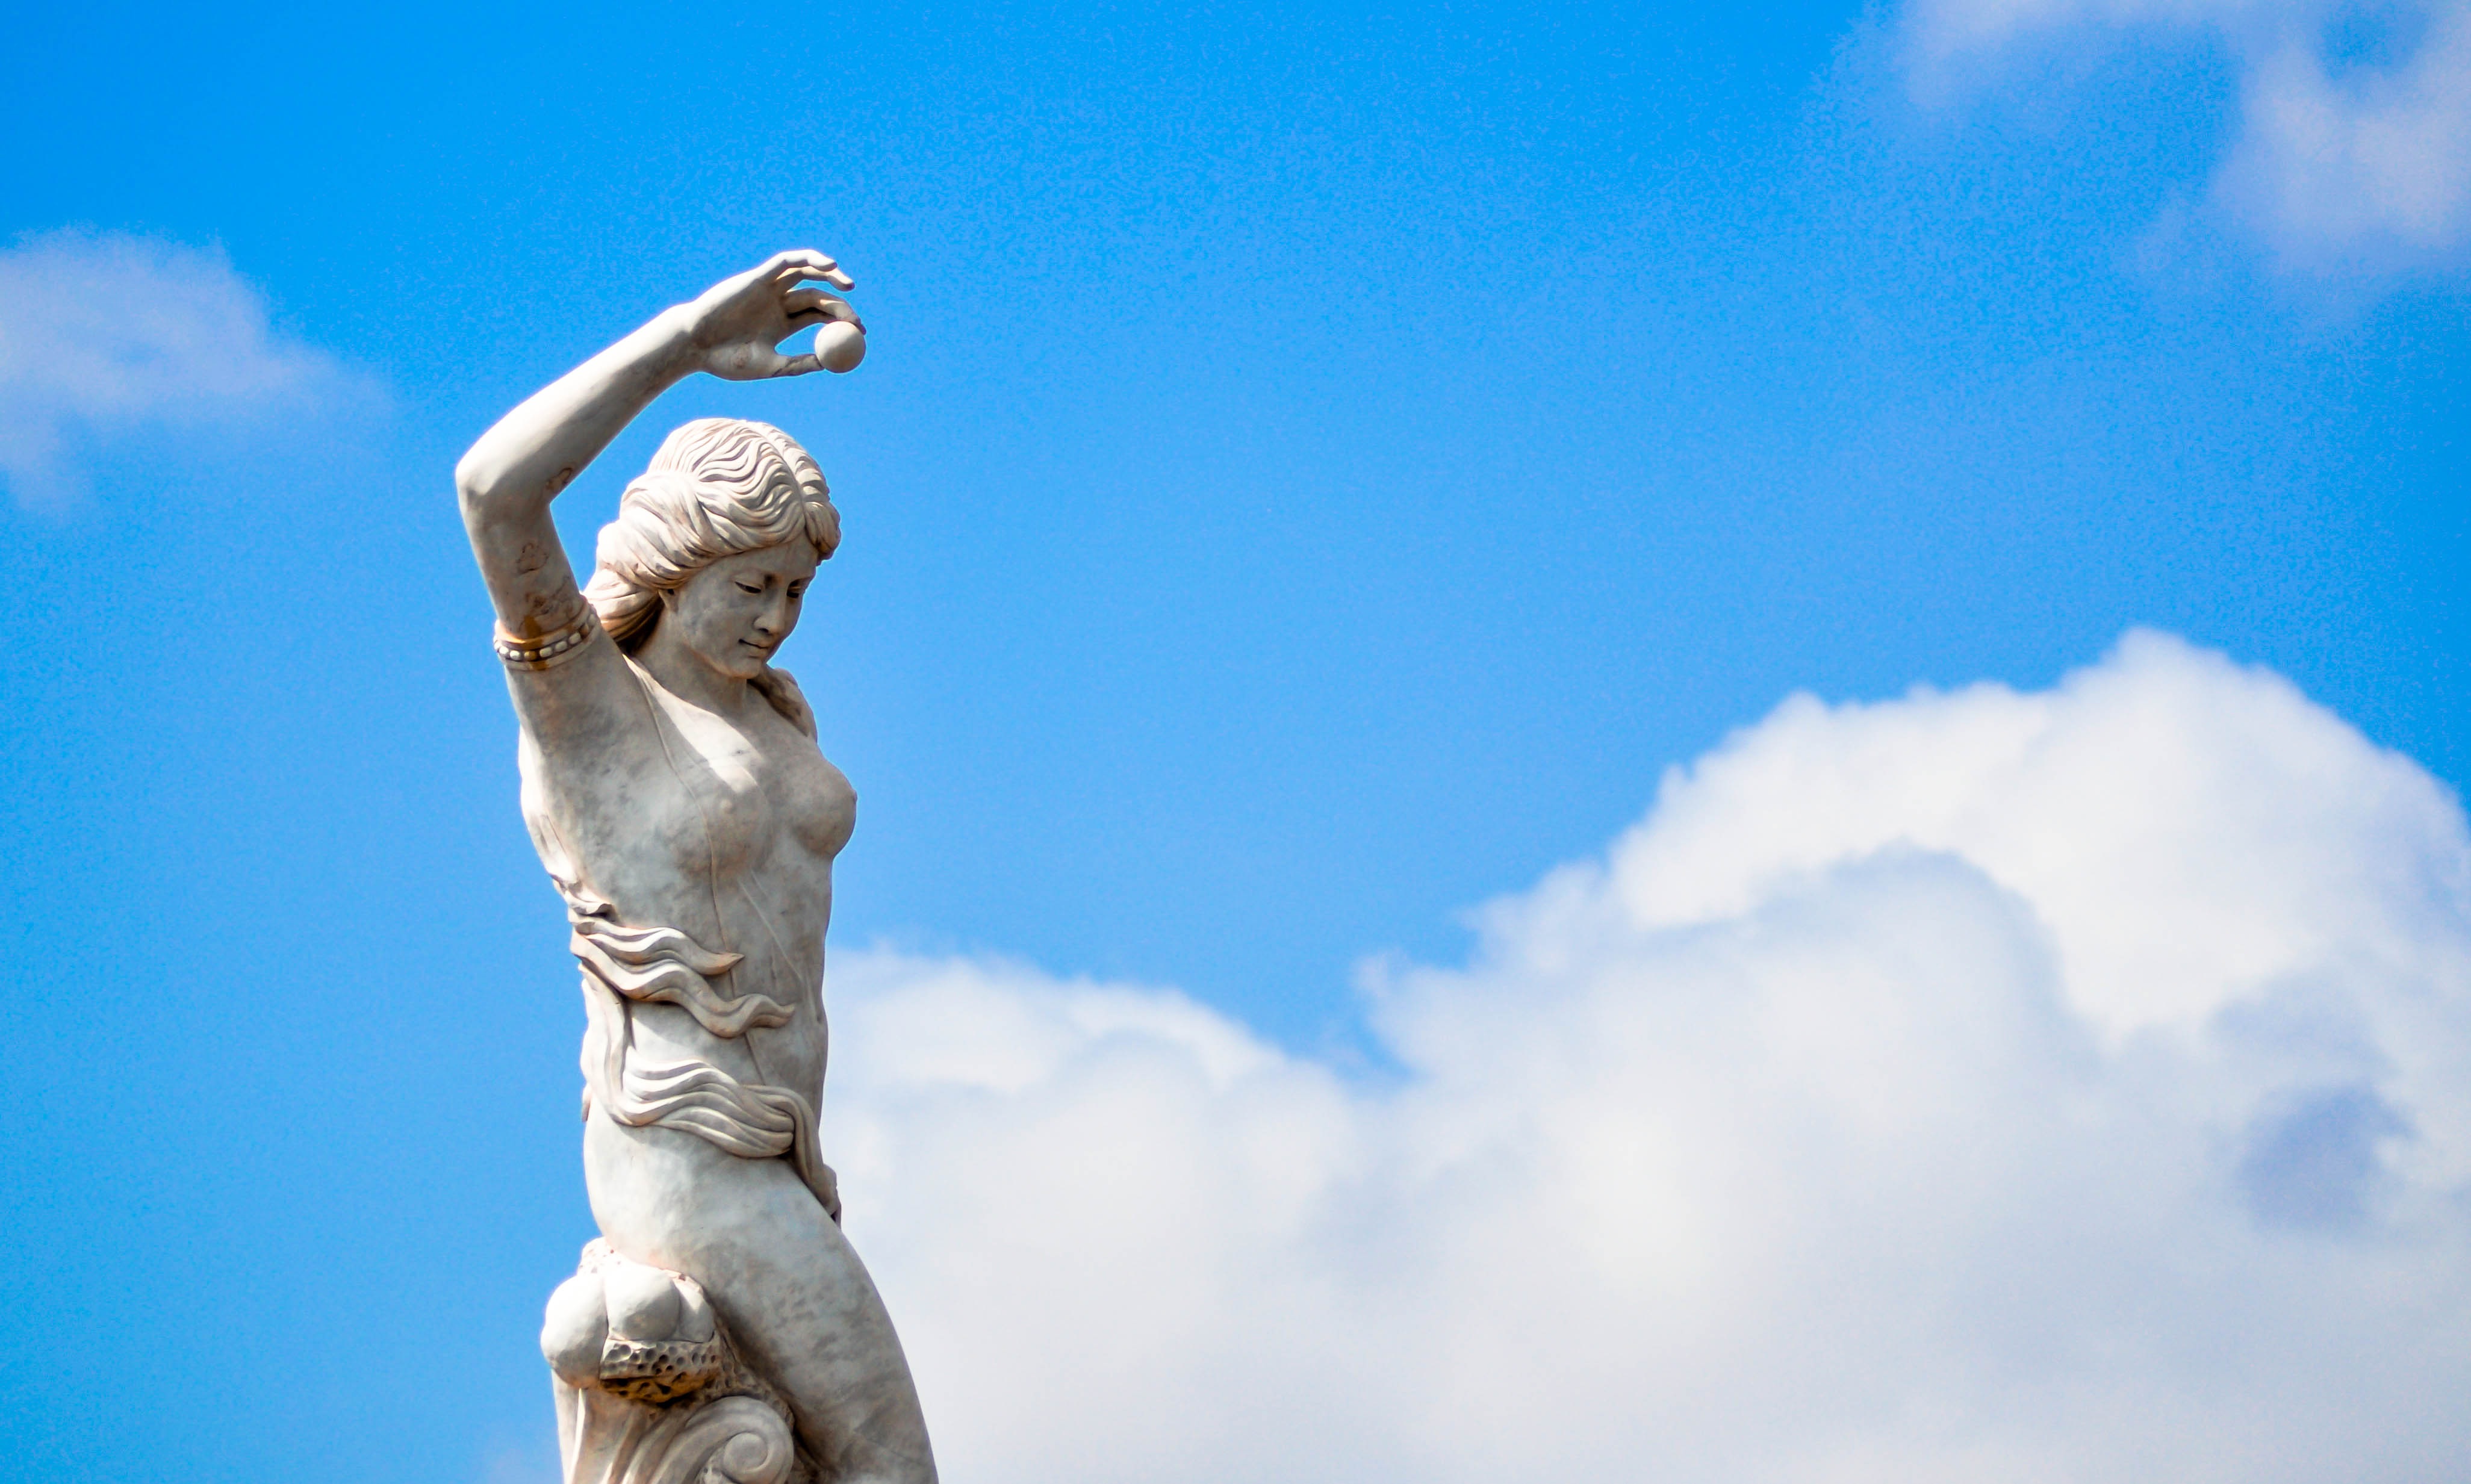
outdoor, cloud, sky, woman, vintage, antique, old, monument, statue, blue, sculpture, culture, atmosphere of earth